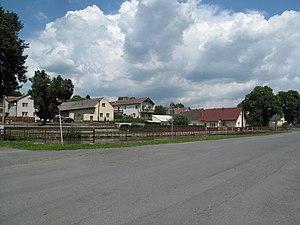
Zahořany est une commune du district de Domažlice, dans la région de Plzeň, en Tchéquie. Sa population s'élevait à 977 habitants en 2017.